Doug Ault

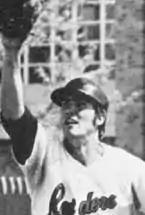
Ault during his time at Texas Tech

Douglas Reagan Ault (March 9, 1950 – December 22, 2004) was an American professional baseball first baseman and designated hitter who played for the Texas Rangers (1976) and Toronto Blue Jays (1977–1978, 1980). He is best known for hitting the first two home runs in Blue Jays history, in the team's first Major League Baseball (MLB) game on April 7, 1977, a 9–5 Toronto win against the Chicago White Sox.